Carter Harrison IV

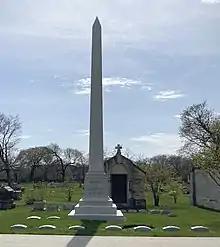
Harrison's grave (front row, third from right) at Graceland Cemetery

In 1915, when Harrison left office, Chicago had essentially reached its modern size in land area, and had a population of 2,400,000; the city was moving inexorably into its status as a major modern metropolis. He and his father had collectively been mayors of the city for 21 of the previous 36 years.